Air Defense Identification Zone (Taiwan)

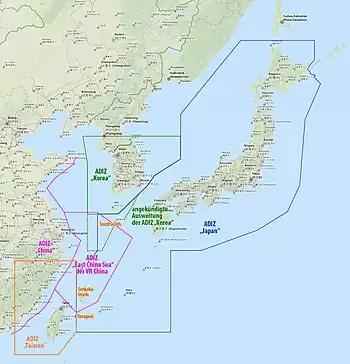
The Taiwan Air Defense Identification Zone as shown in orange boundaries in the lower left of the diagram

The Taiwan Air Defense Identification Zone is an air defense identification zone of the Republic of China (ROC), which covers Taiwan Province, its surrounds, and a large portion of the Chinese mainland. A theoretical "median line" was defined in 1955 one year after the zone was established. The ADIZ includes international airspace that countries can arbitrarily monitor. In recent years, it has seen an increased number of sorties flown by People's Liberation Army (PLA) aircraft.